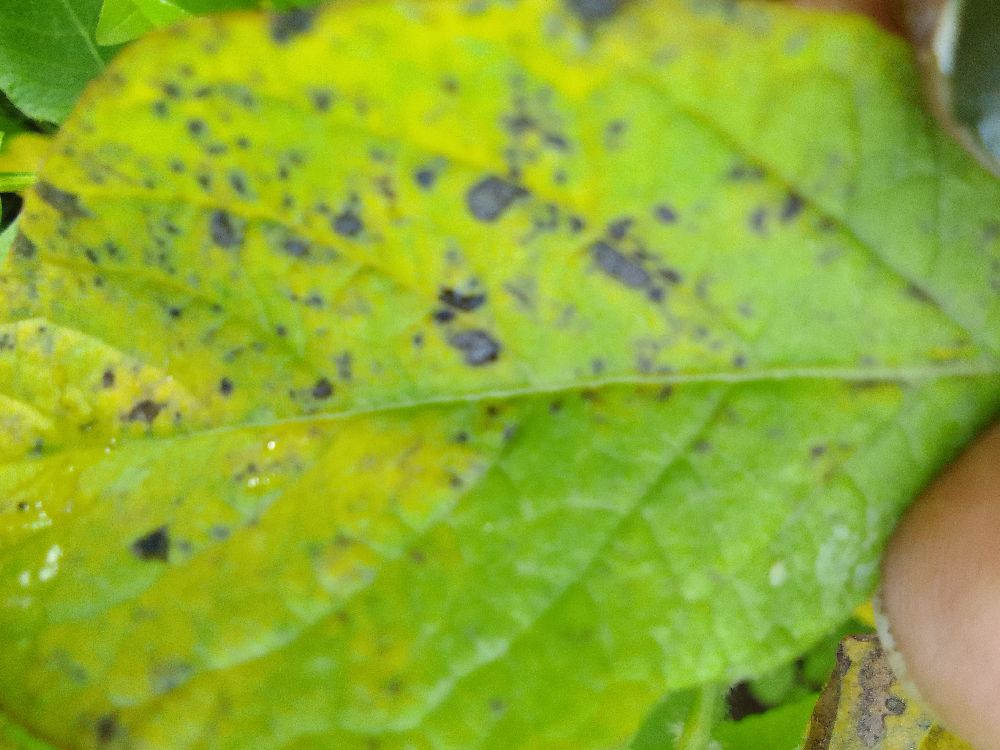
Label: Early blight